1984 Winter Olympics

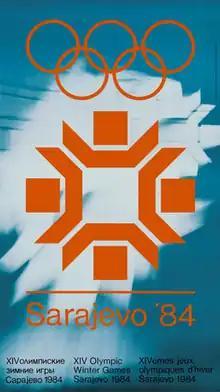
The official poster of the 1984 Winter Olympics

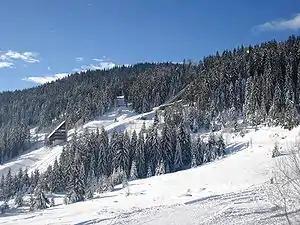
Igman Olympic Jumps

Readers of Yugoslav newspapers were asked to choose the mascot for the 1984 Winter Olympics from a list of six finalists. The winner was Vučko, the little wolf, designed by Slovenian designer and illustrator Jože Trobec. The other finalists were a chipmunk, a lamb, a mountain goat, a porcupine, and a snowball. The Vučko is a long-time symbol of Sarajevo.